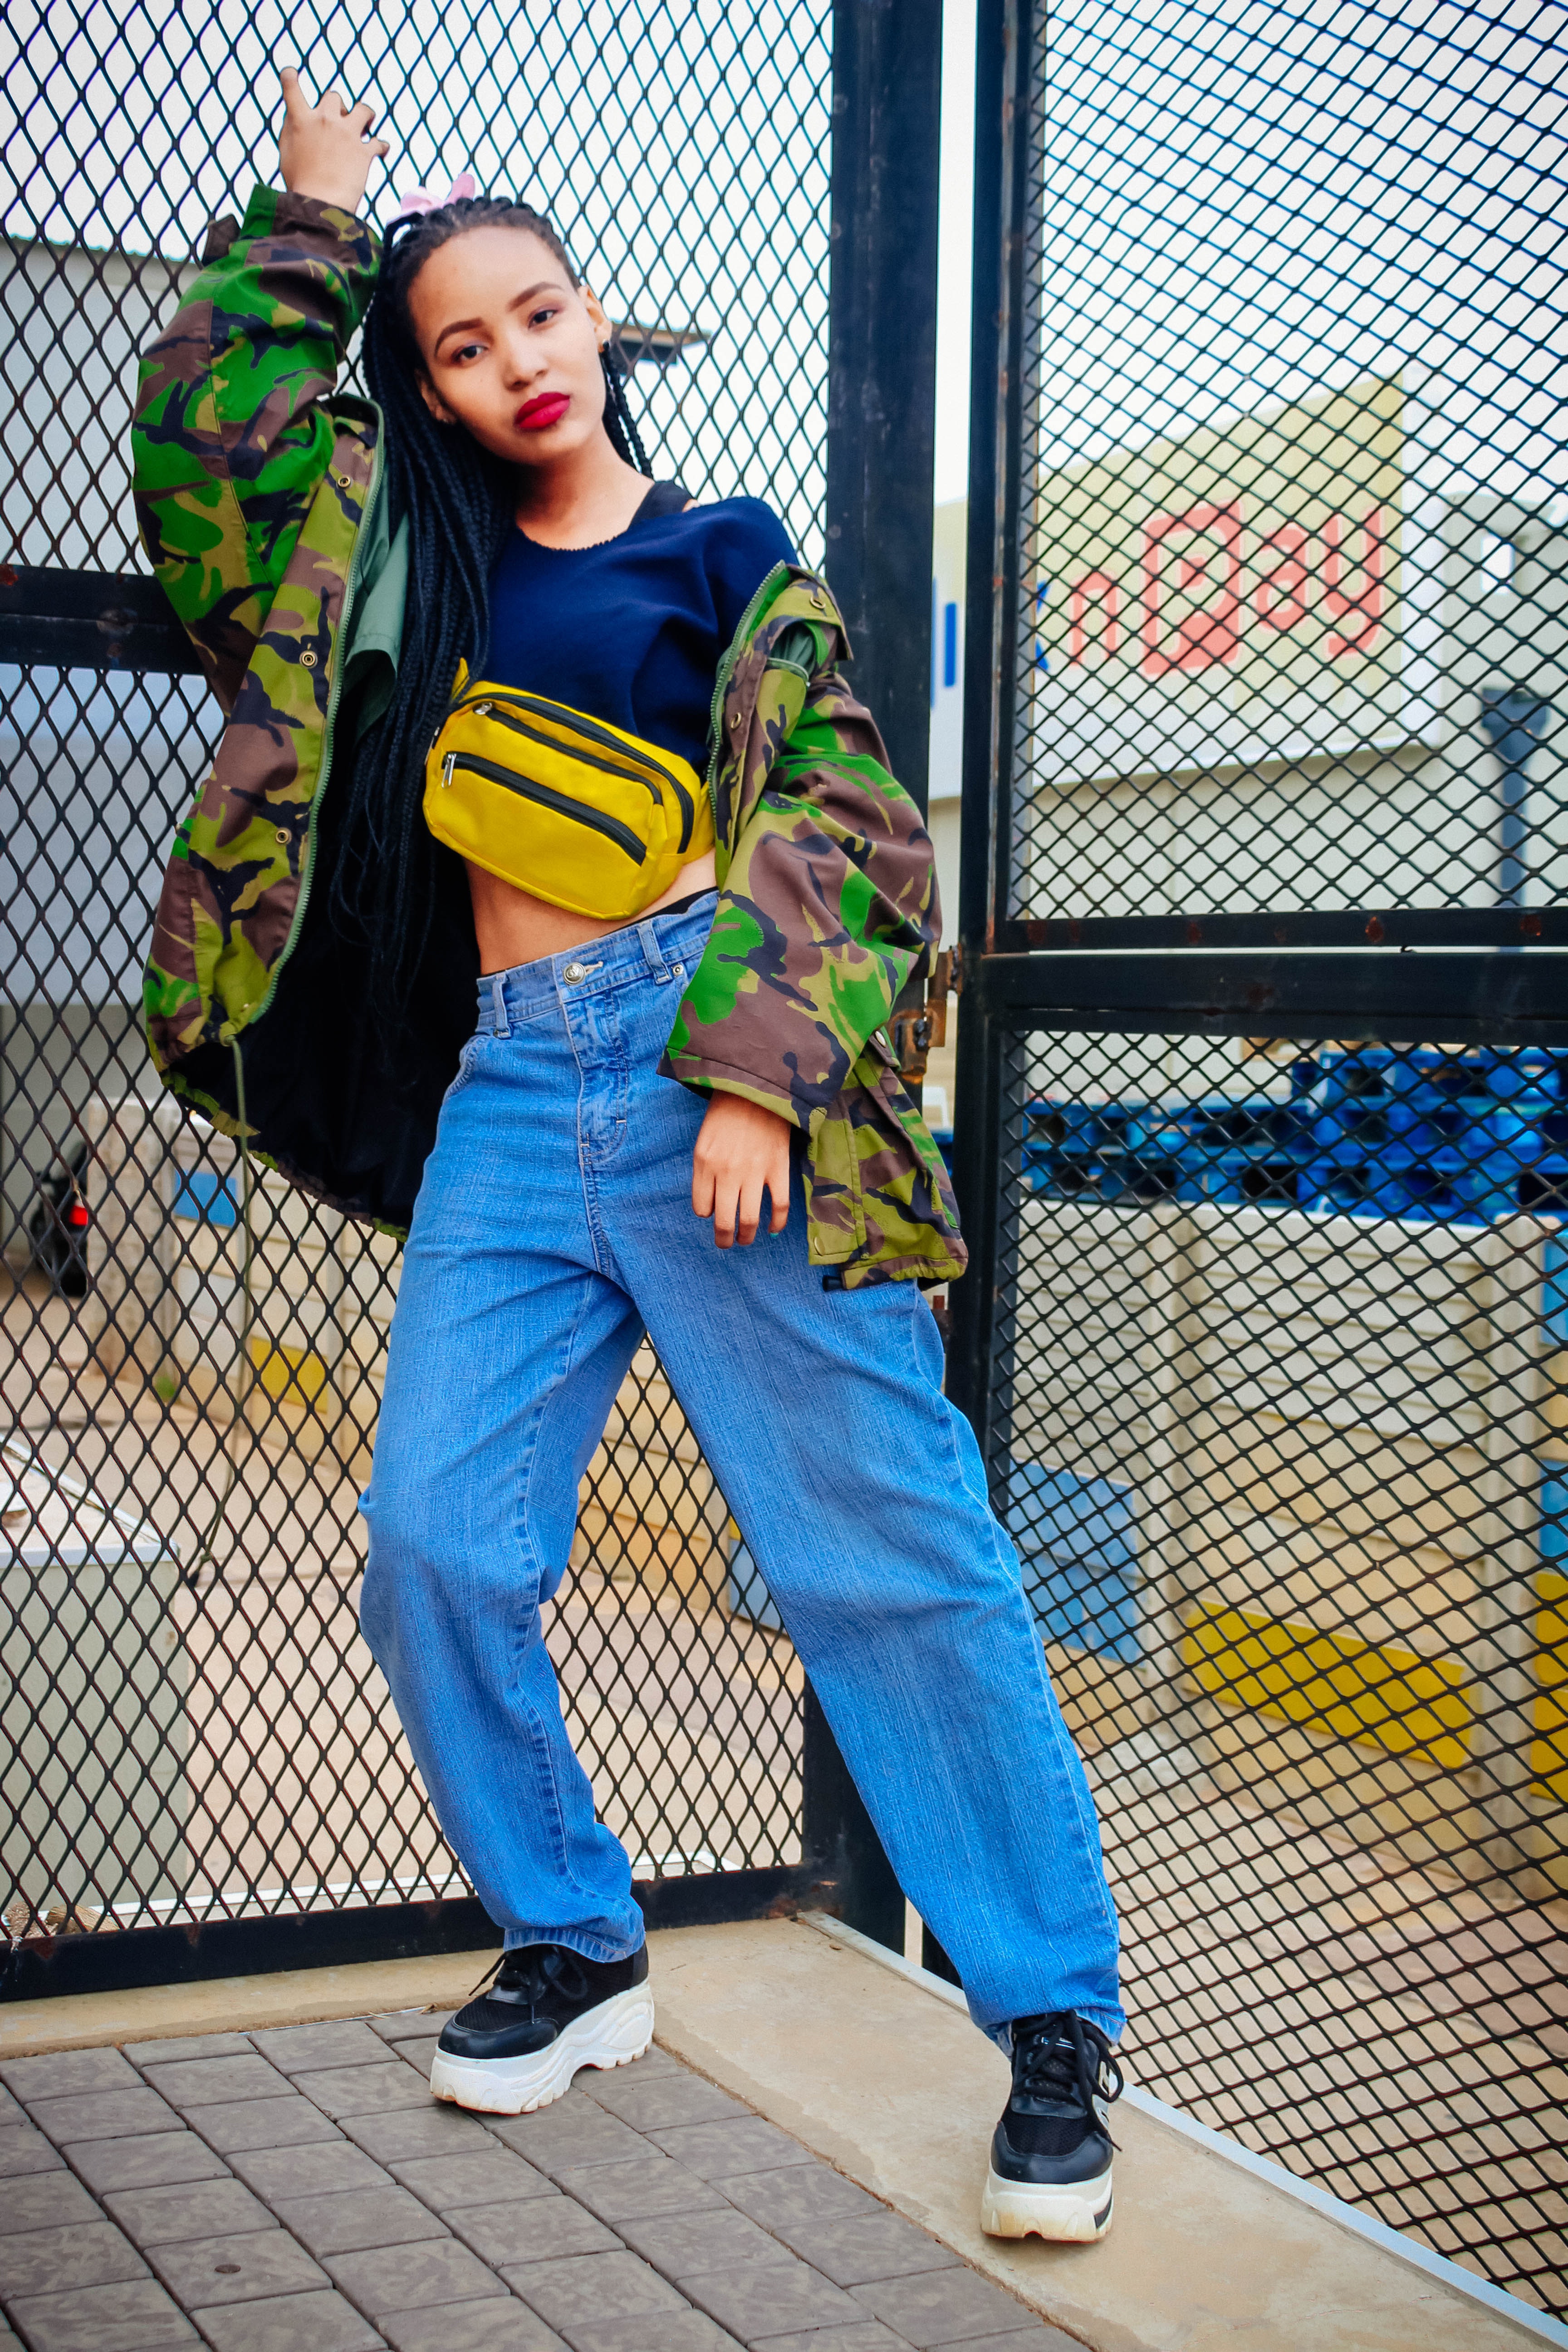
blue, yellow, jeans, street fashion, fashion, fun, denim, electric blue, photography, photo shoot, costume, style, t shirt